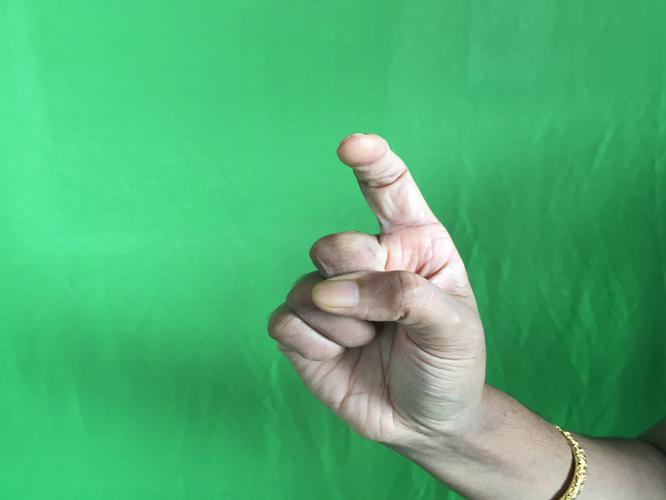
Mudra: Tamarachudam
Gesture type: single_hand